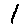
Label: 1